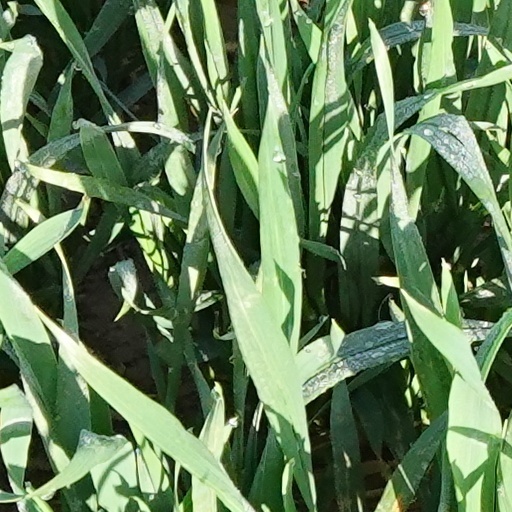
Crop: wheat